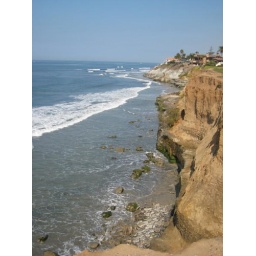
Our beach looking north. The 2nd tree from the right (way in the background) is in our backyard.